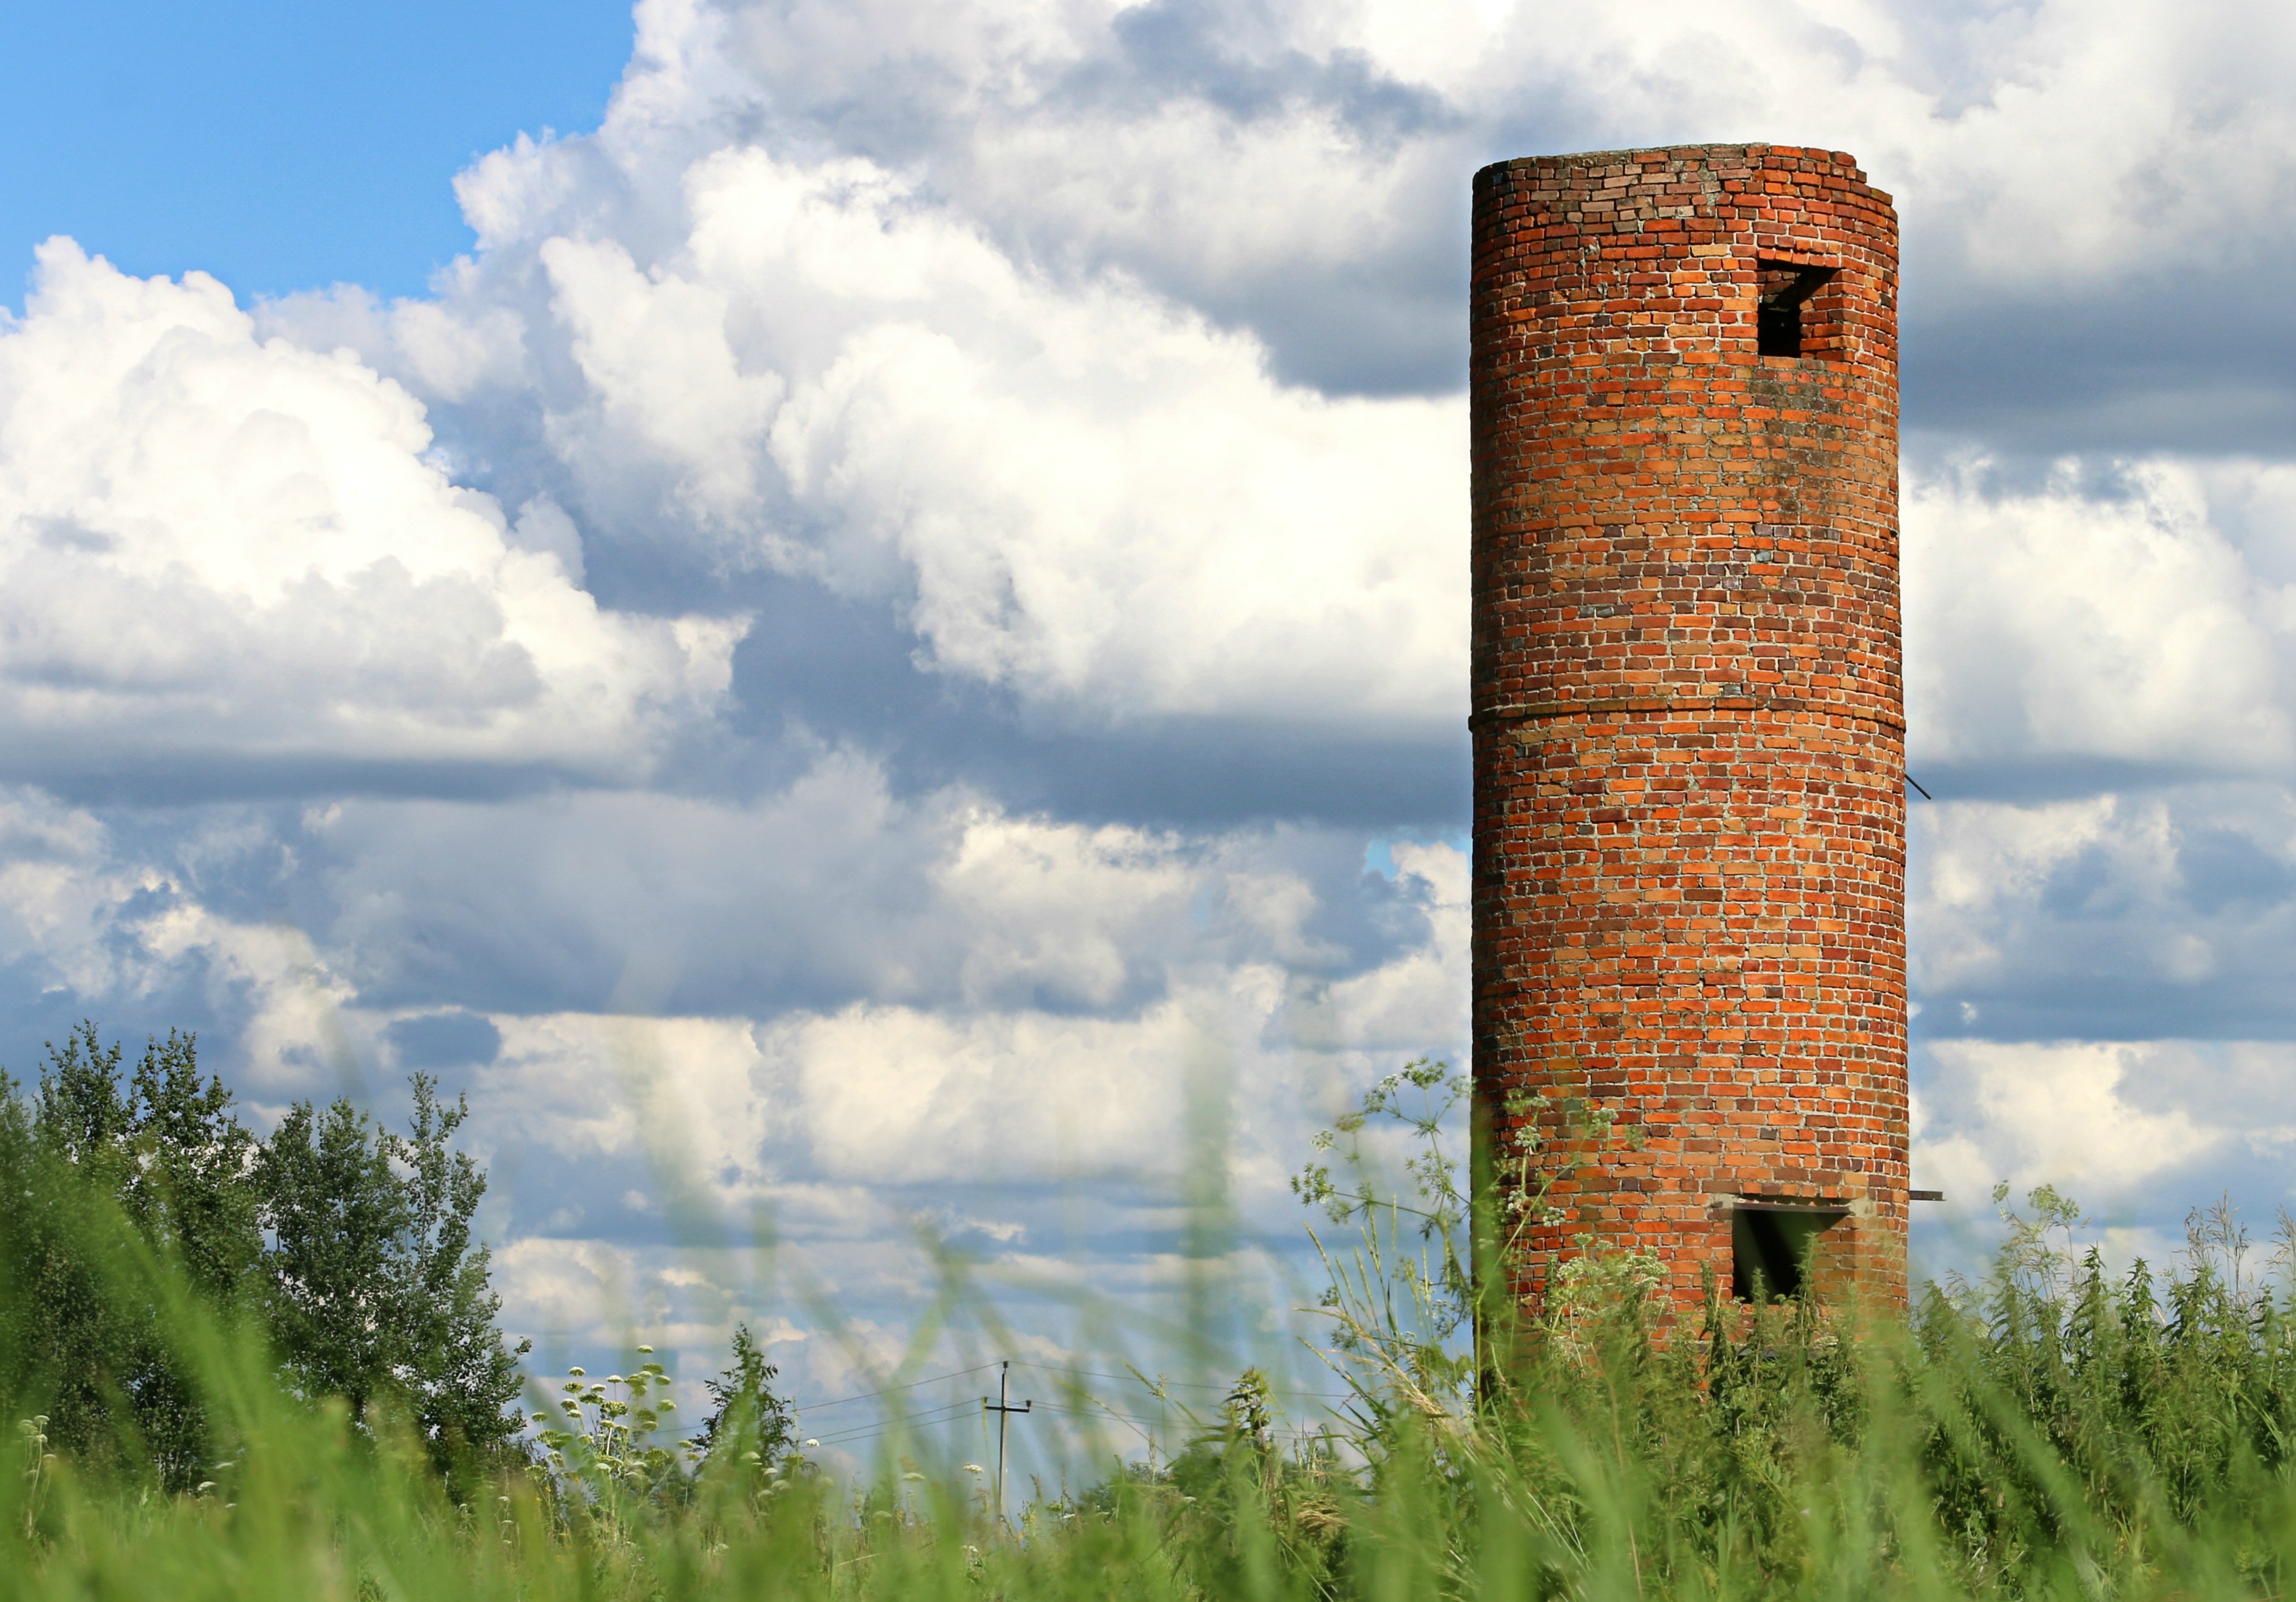
cloud, architecture, sky, hill, building, reflection, tower, brick, security, medieval, clouds, fortress, ruins, asylum, rural area, to watch, watchman